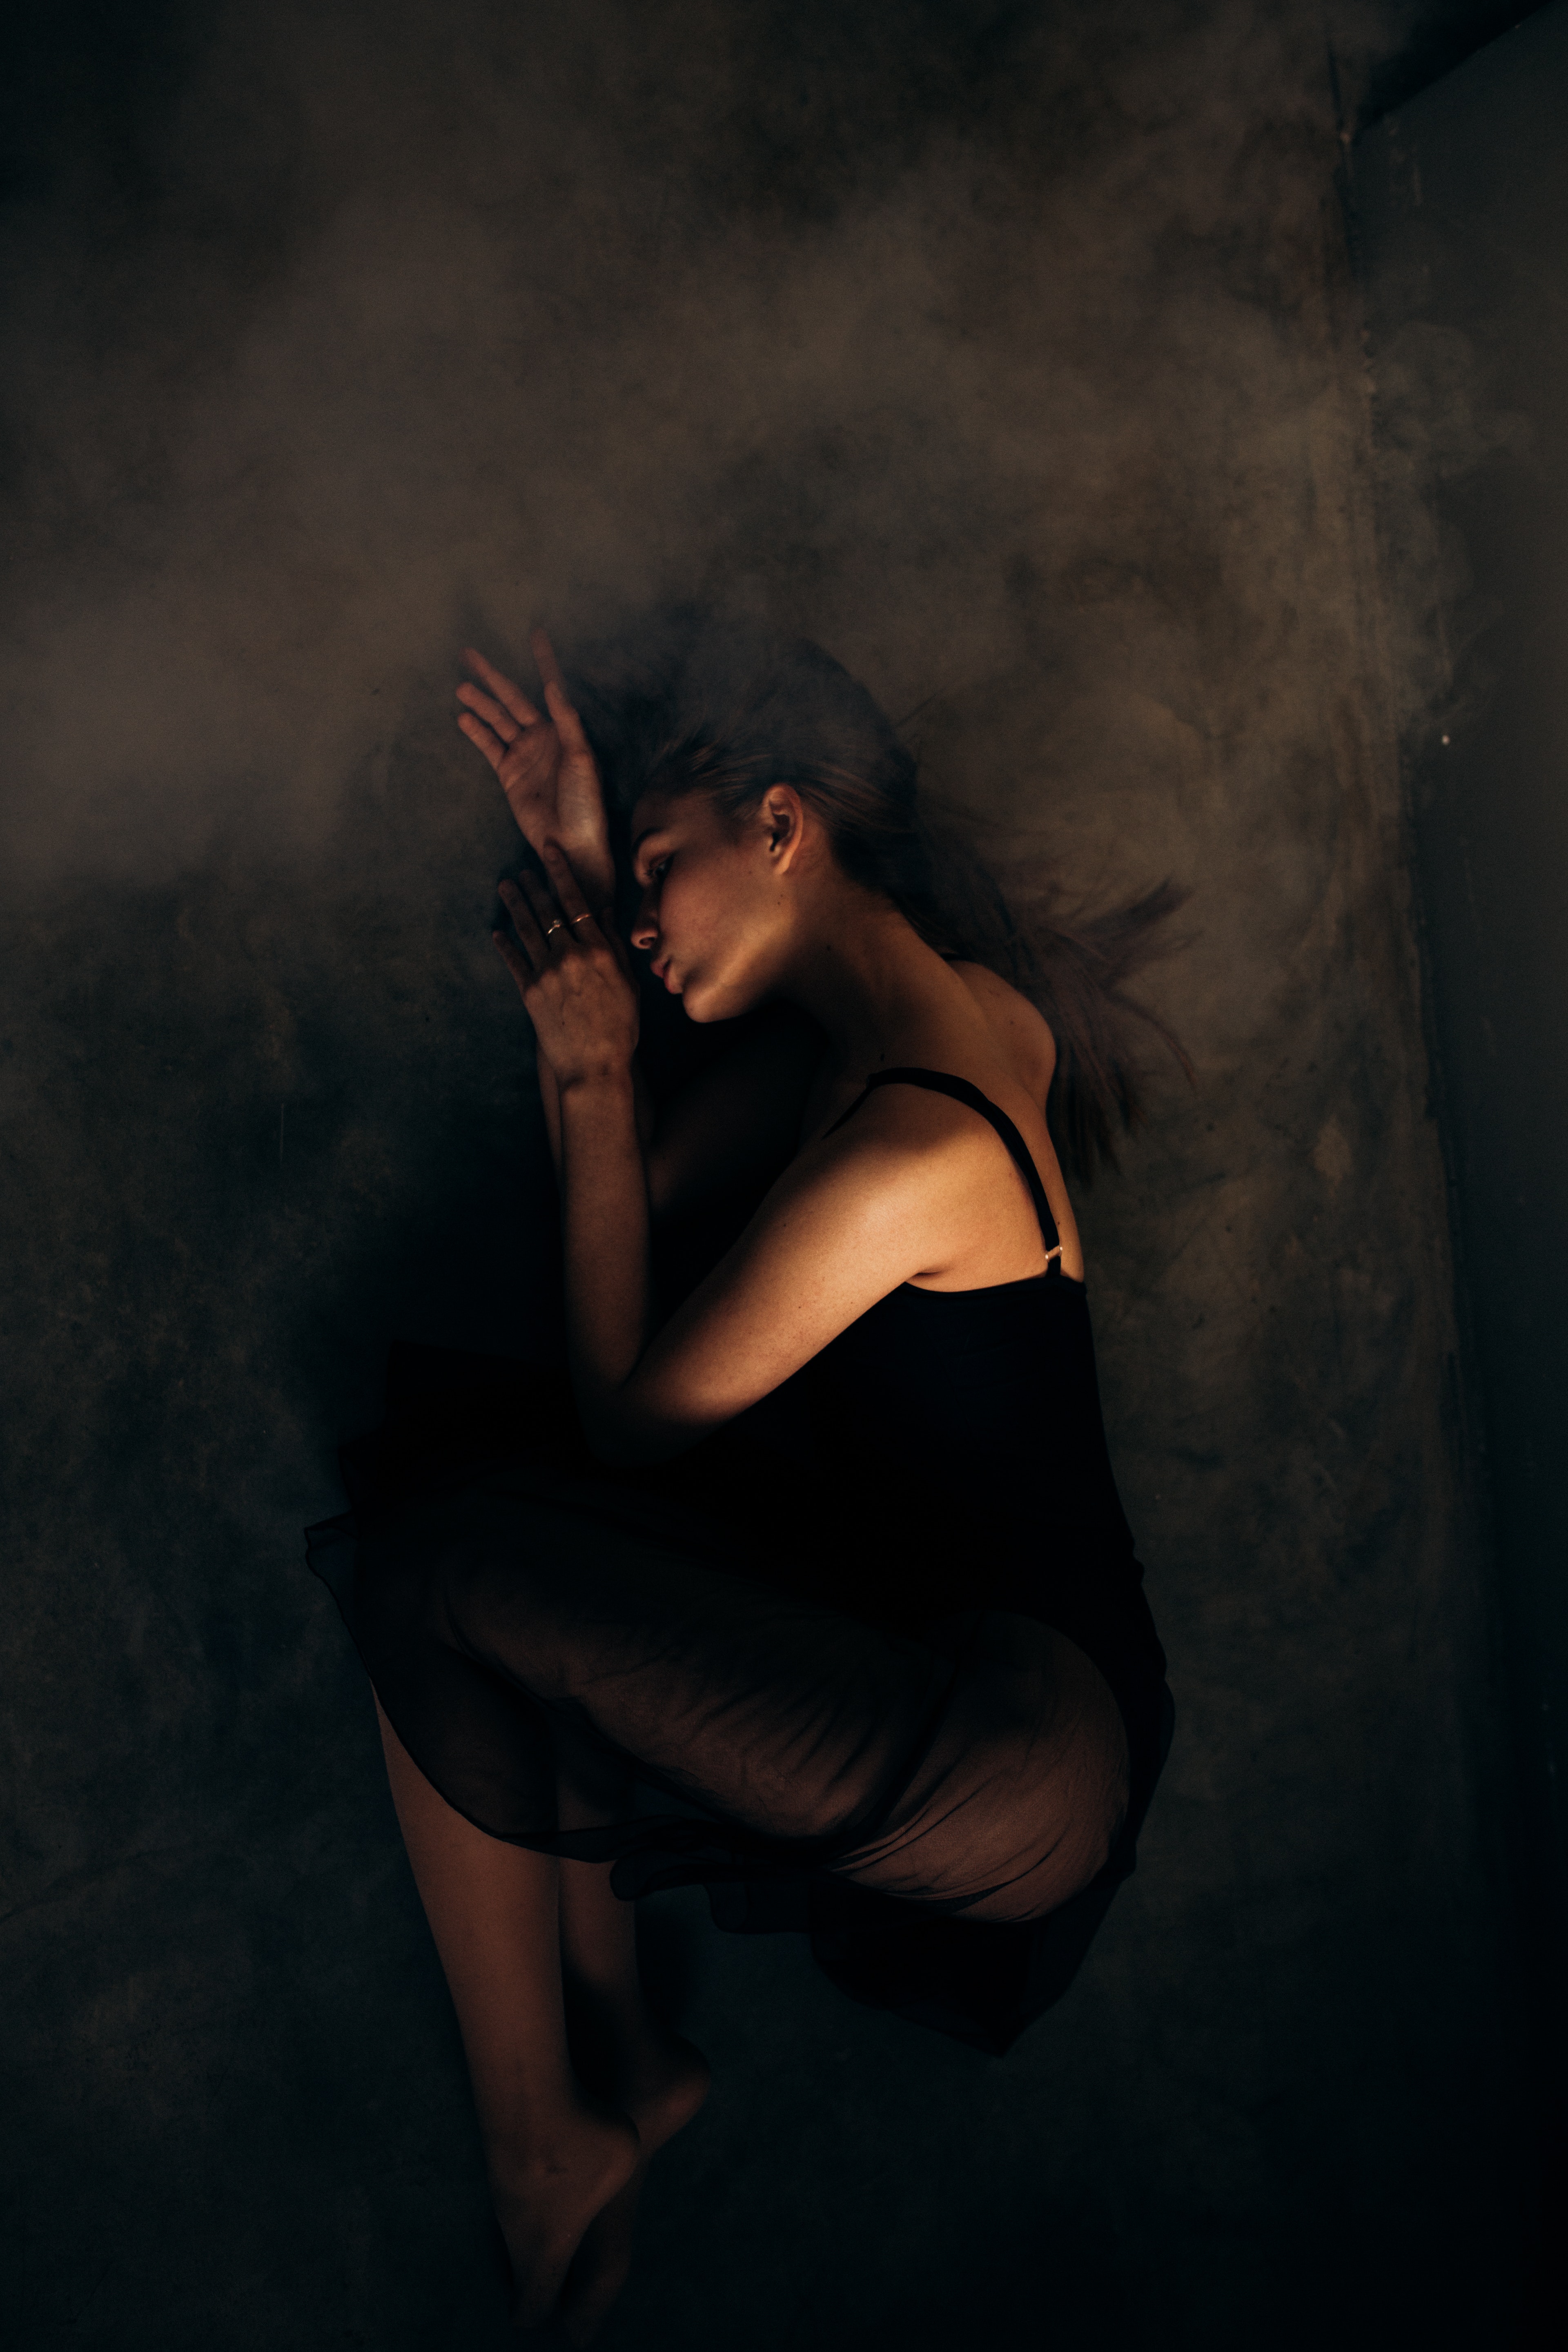
woman, hand, leg, flash photography, knee, thigh, elbow, sportswear, art model, performing arts, human leg, fetish model, electric blue, entertainment, darkness, midnight, brown hair, sitting, boot, cocktail dress, backlighting, performance art, magenta, physical fitness, smoke, flesh, shadow, adventure, photo shoot, little black dress, night, choreography, room, performance, back